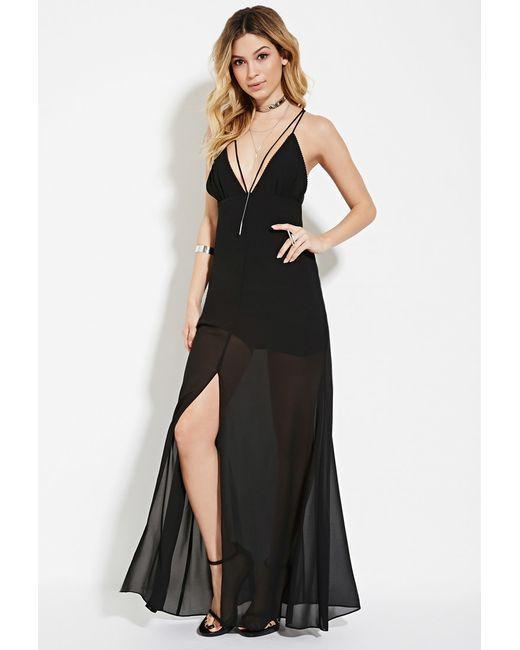
Schwarzes stilvolles Partykleid für Damen